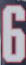
Number: 6